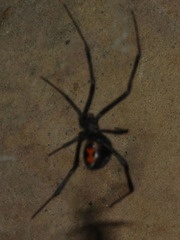
Species: Lactrodectus_hesperus